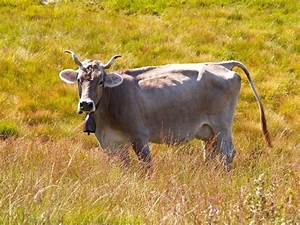
Label: mucca